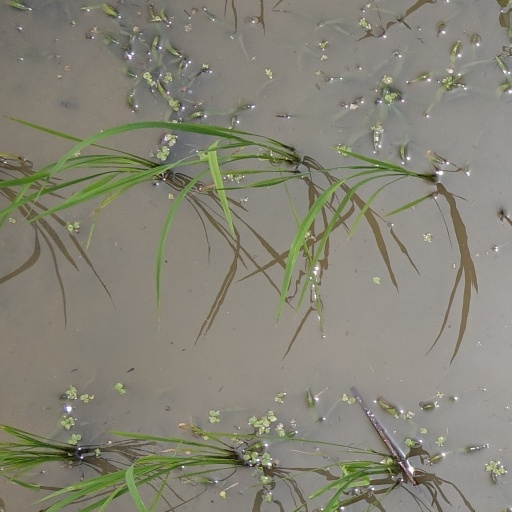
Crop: rice